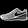
Label: Sneaker